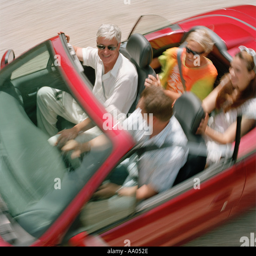
adults on a trip in an open top car